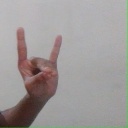
अक्षर: श